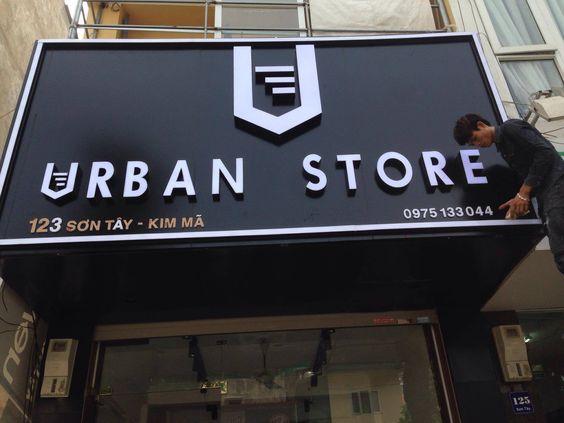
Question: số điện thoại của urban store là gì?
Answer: số điện thoại của urban store là 0 975 133 044